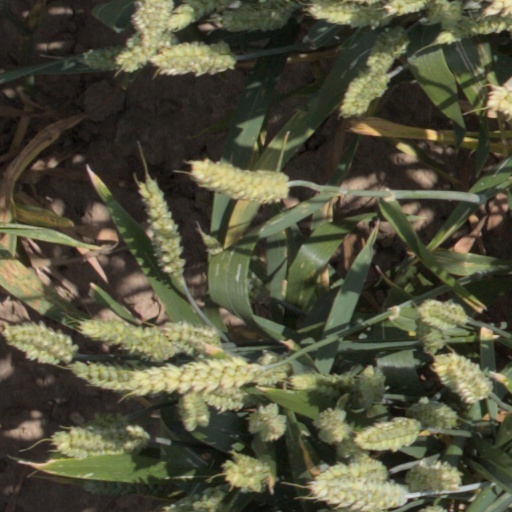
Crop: wheat